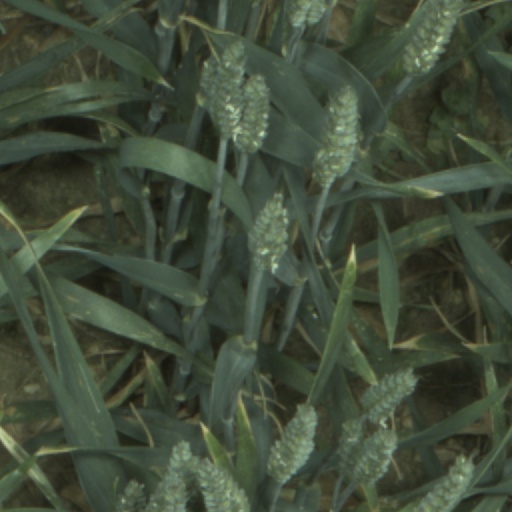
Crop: wheat